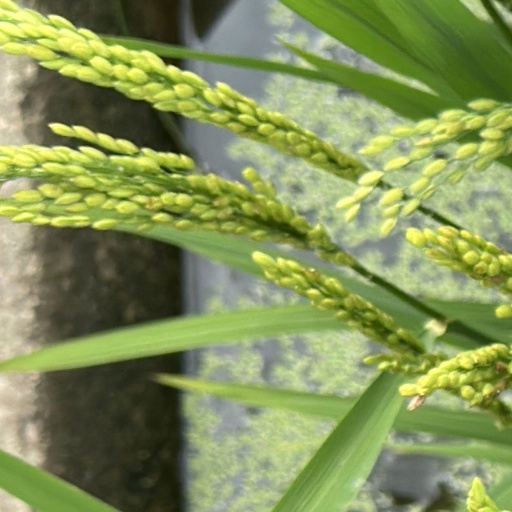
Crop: rice